Jonathan Hoge Walker

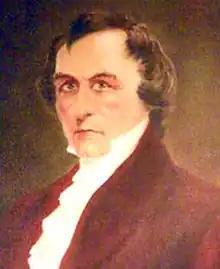

Jonathan Hoge Walker (July 20, 1754 – March 23, 1824) was a United States district judge of the United States District Court for the Western District of Pennsylvania.